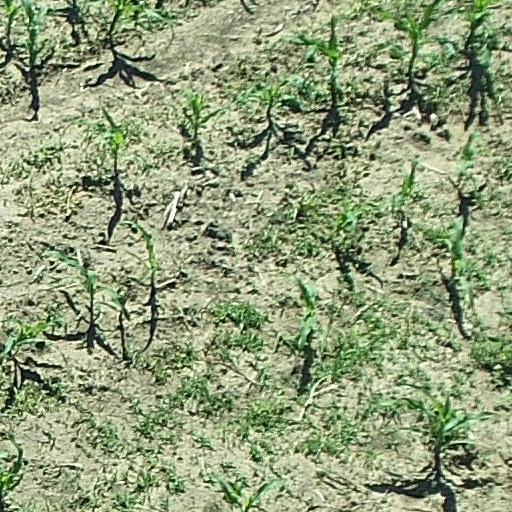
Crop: maize; corn